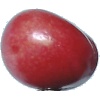
Label: Cherry 2